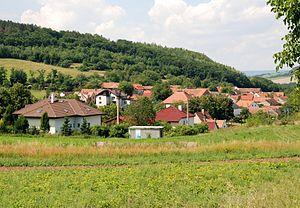
Koněprusy est une commune du district de Beroun, dans la région de Bohême-Centrale, en Tchéquie. Sa population s'élevait à 253 habitants en 2020.